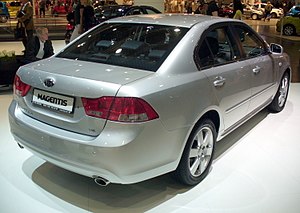
Kia Magentis / Magentis/Optima (MG, 2005−2010) / Facelift
Kia Magentis er en sedan tilhørende den store mellemklasse, produceret af den sydkoreanske bilfabrikant Kia Motors.